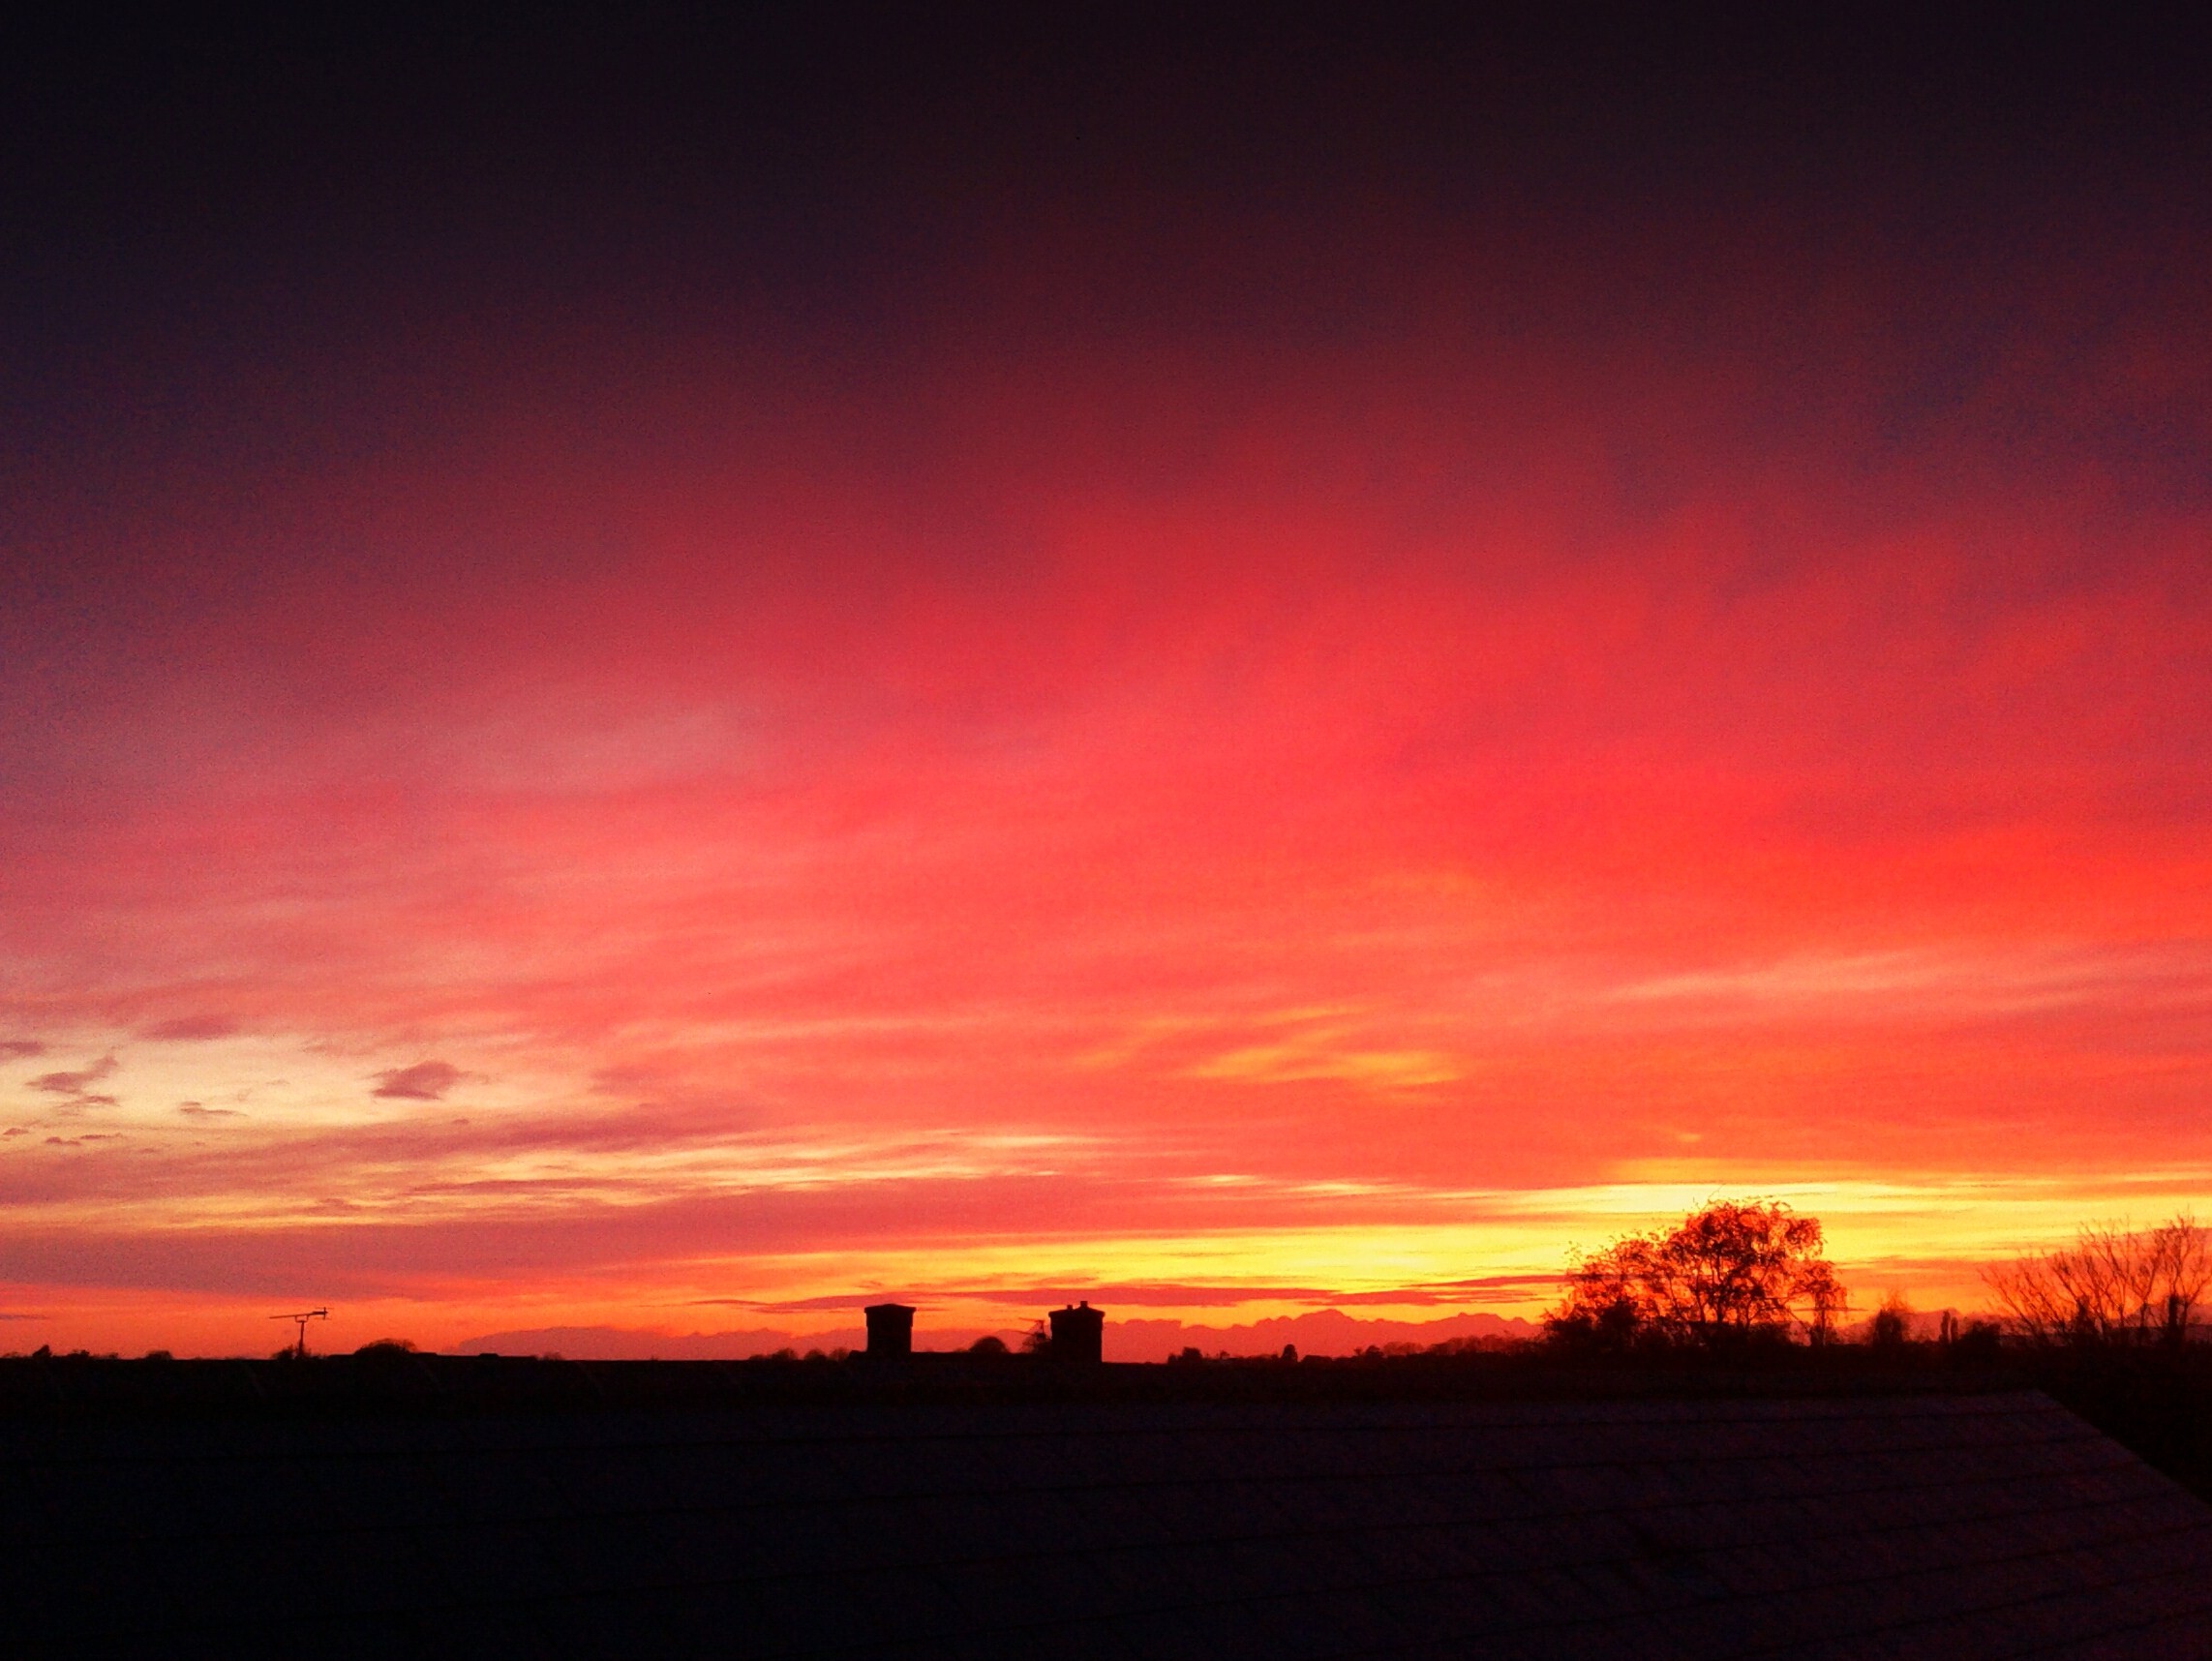
horizon, silhouette, cloud, sky, sunrise, sunset, morning, dawn, atmosphere, dusk, evening, clouds, chichester, afterglow, red sky at morning